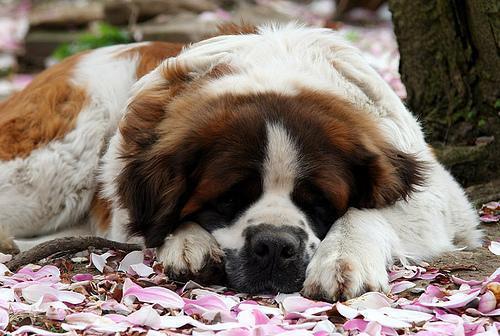
saint bernard